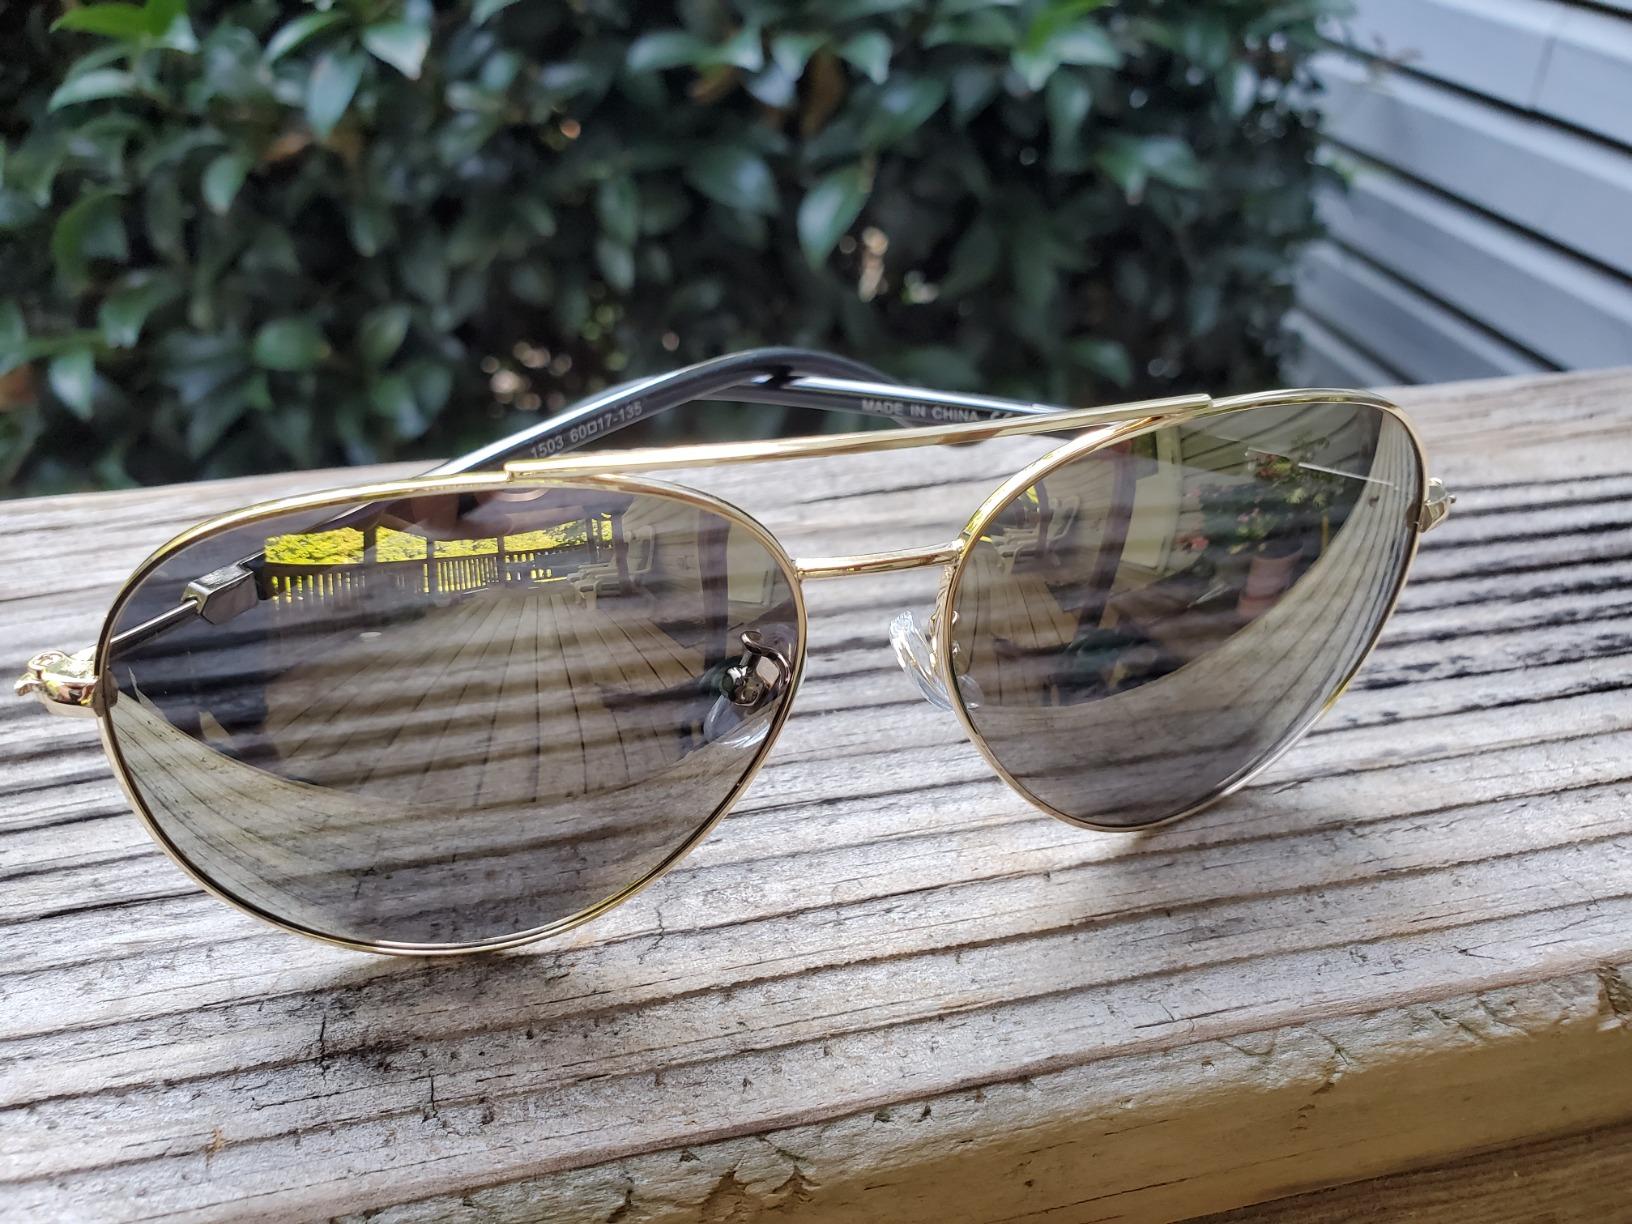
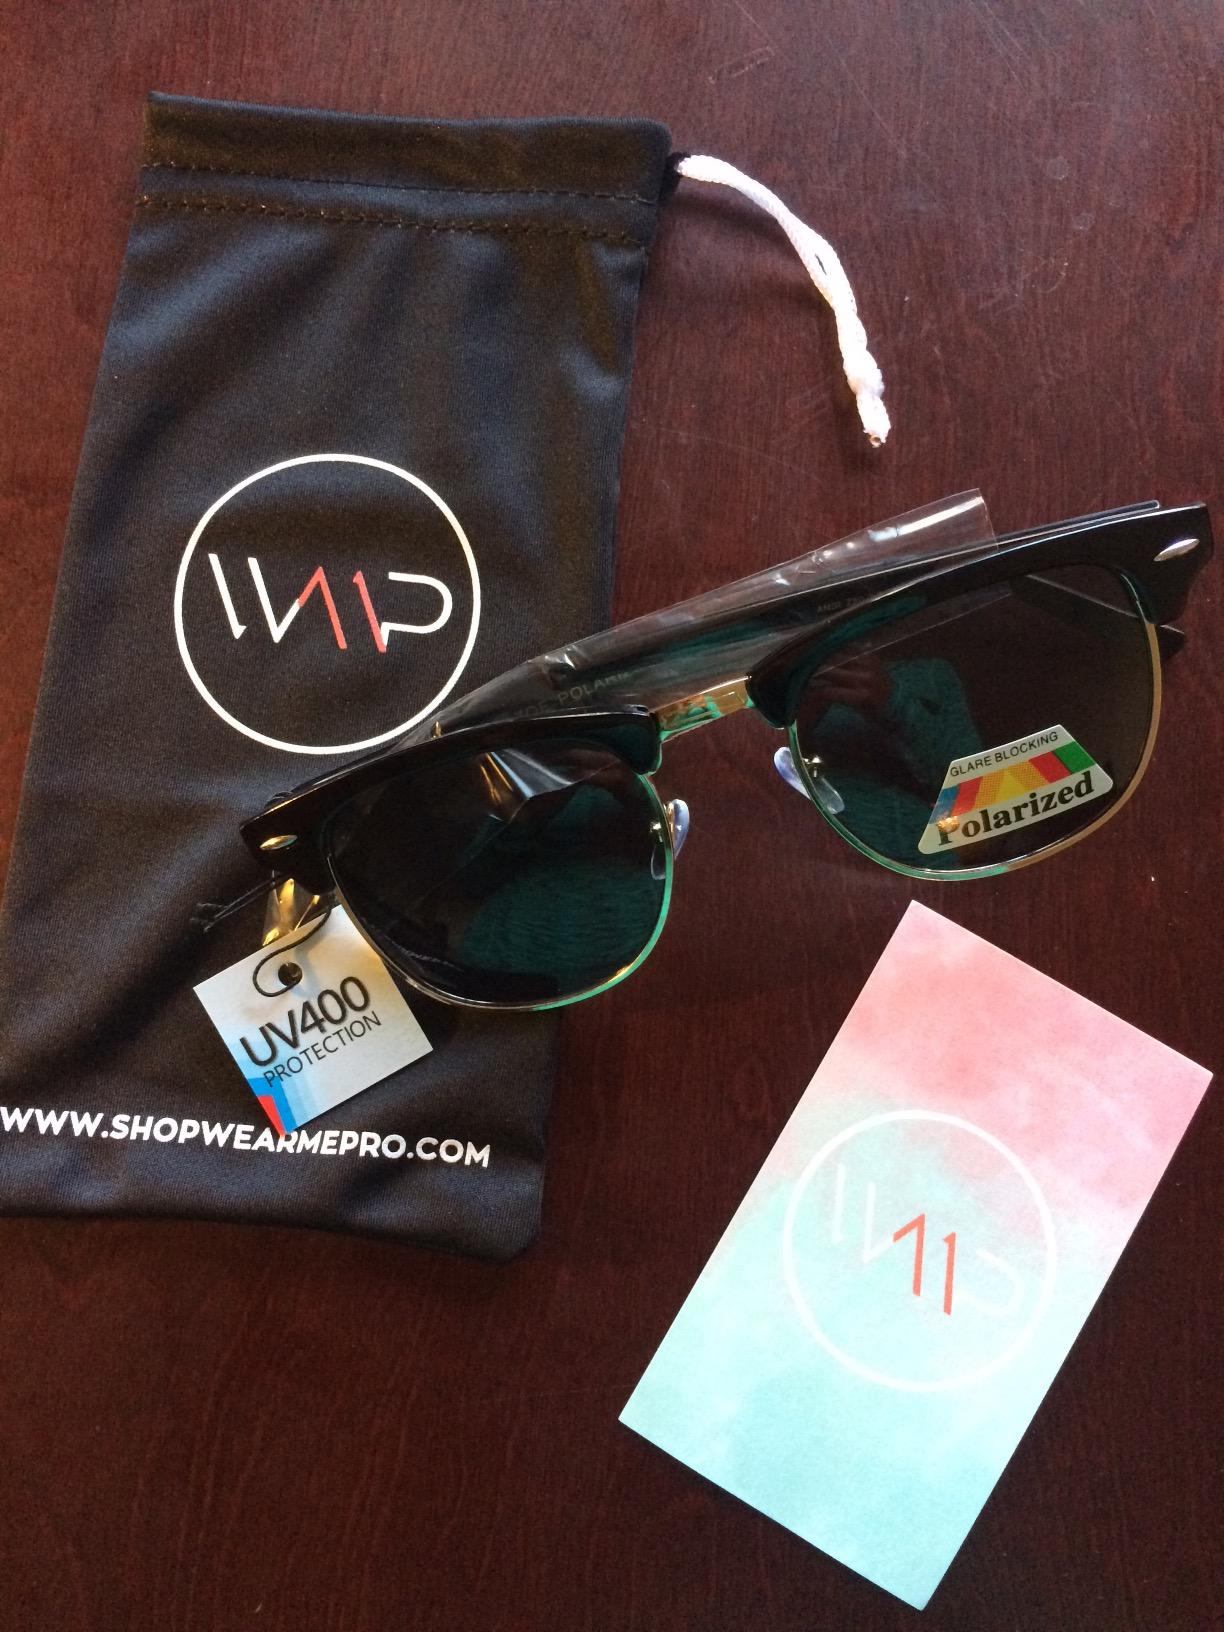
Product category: accessories_sunglasses
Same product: no